Hydrangea febrifuga

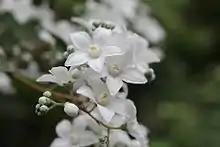
A white flowering variety

Hydrangea febrifuga is a flowering plant in the family Hydrangeaceae. It is a subshrub or shrub native to central and southern China, Indochina, Malesia, and New Guinea.